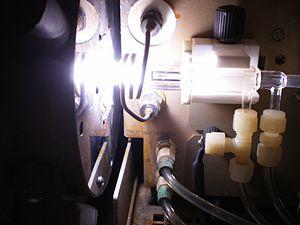
La spectrométrie de masse à plasma à couplage inductif, ou ICP-MS, est un type de spectrométrie de masse capable de détecter les métaux et plusieurs non-métaux à des concentrations très faibles, pouvant aller jusqu'à une partie par billiard lorsque le bruit de fond isotopique est assez faible ou interfère peu. Cette analyse est effectuée en ionisant l'échantillon au moyen d'une torche à plasma, puis en analysant le plasma résultant par spectrométrie de masse pour séparer et quantifier ces ions.